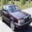
Label: automobile